Winnipeg

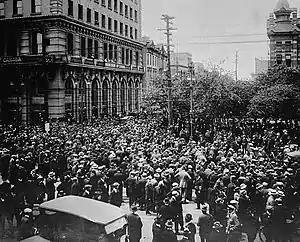
Crowd gathered outside old City Hall during the Winnipeg General Strike in 1919

By 1911, Winnipeg was Canada's third-largest city. However, the city faced financial difficulty when the Panama Canal opened in 1914. The canal reduced reliance on Canada's rail system for international trade; the increase in shipping traffic helped Vancouver to surpass Winnipeg in both prosperity and population by the end of World War I.